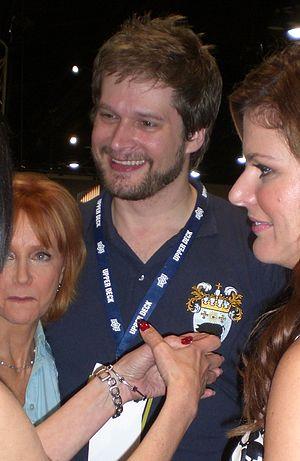
Pushing Daisies est une série télévisée américaine en 22 épisodes de 42 minutes créée par Bryan Fuller, dont 19 épisodes ont été diffusés entre le 3 octobre 2007 et le 17 décembre 2008 sur le réseau ABC. Les trois derniers épisodes ont été diffusés au Royaume-Uni en avril 2009 sur ITV avant leur diffusion après-saison en juin 2009 sur ABC.